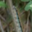
Label: caterpillar